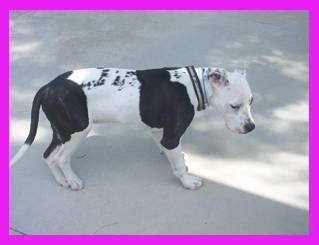
dog